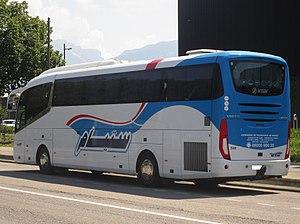
Un Irizar i6 (n°5309 de la CTM) dans l’Avenue des Landiers (Chambéry, France) le 19 juin 2017.